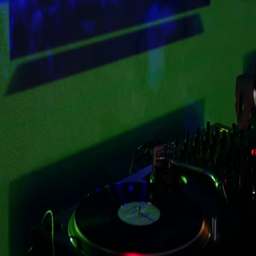
a female dj mixing music in a club